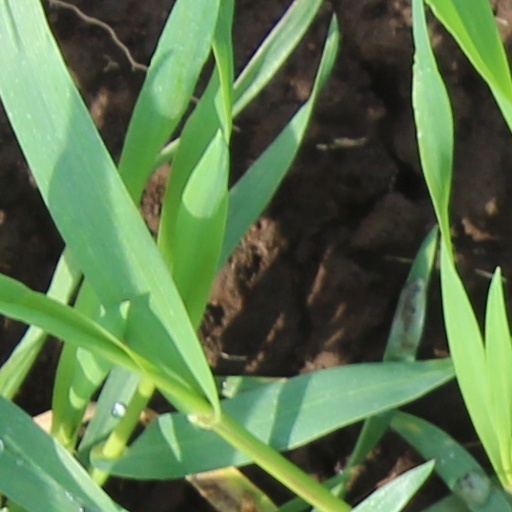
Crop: wheat